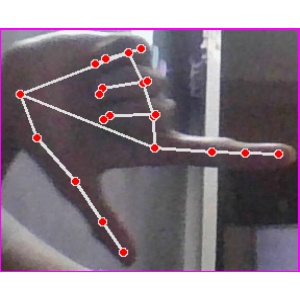
अक्षर: ख